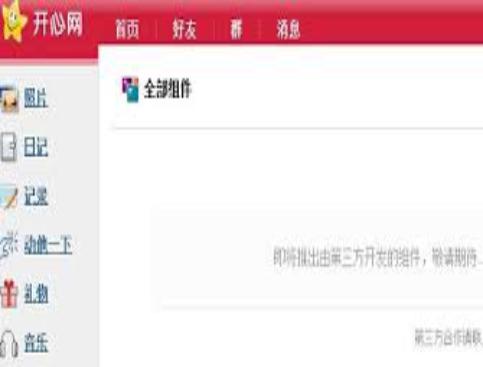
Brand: kaixinwang
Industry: Others